History of the District of Columbia Fire and Emergency Medical Services Department

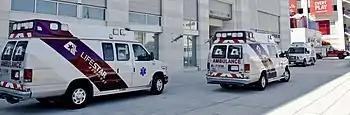
Three Lifestar ambulances at a Washington Nationals game on September 17, 2013. DCFEMS has so few ambulances, it has contracted with private companies since early July 2013 to provide EMS coverage at local sporting events.

Maintenance problems with DCFEMS ambulances were known to the department as early as 2011. In July 2012, widespread failure of ambulance air conditioning units became common. A D.C. Inspector General's report in March 2013 clearly identified the problem, and reported it to Mayor Gray and to the D.C. City Council.